Bertha of Holland

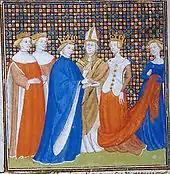
Bertha of Holland marrying King Philip I

Bertha was the daughter of Count Floris I of Holland and Gertrude of Saxony. Bertha had six siblings and both of her parents came from large families. Her father ruled a territory vaguely described as "Friesland west of the Vlie", which is where Bertha spent her childhood. Count Floris I was assassinated in 1061, and two years later her mother remarried to Robert of Flanders. Robert, now known as Robert the Frisian, became guardian of Bertha and her six siblings. In 1070, Robert the Frisian became involved in a war with King Philip I of France over succession to the County of Flanders. Within two years, Robert and Philip concluded a peace treaty which was to be sealed by a marriage; Robert's own daughters were too young, but their half-sister Bertha was just the right age. Robert thus agreed to the marriage of his stepdaughter to King Philip. Bertha married Philip, thus becoming queen of the Franks, probably in 1072.